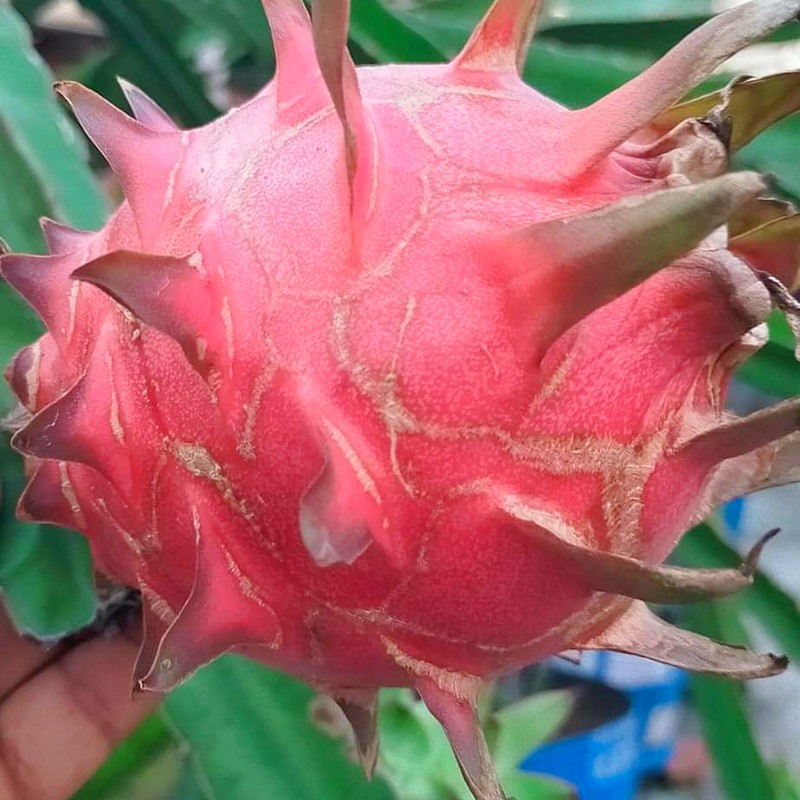
Label: Fresh Dragon Fruit